Timothy McVeigh

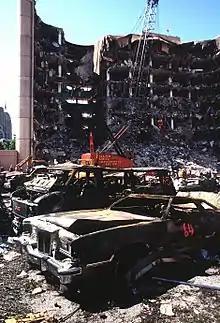
The Alfred P. Murrah Federal Building two days after the Oklahoma City bombing

Working at a lakeside campground near McVeigh's old Army post, he and Nichols constructed an ANFO explosive device mounted in the back of a rented Ryder truck. The bomb consisted of about of ammonium nitrate and nitromethane.